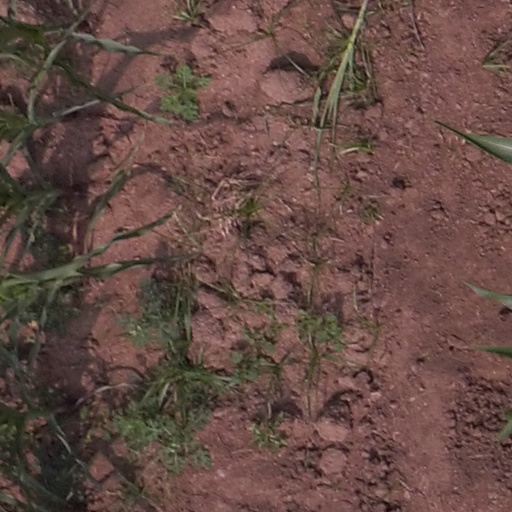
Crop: maize; corn